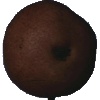
Label: pear_kaiser